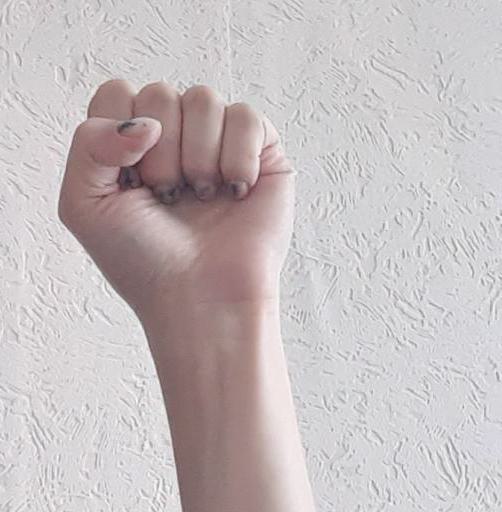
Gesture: fist